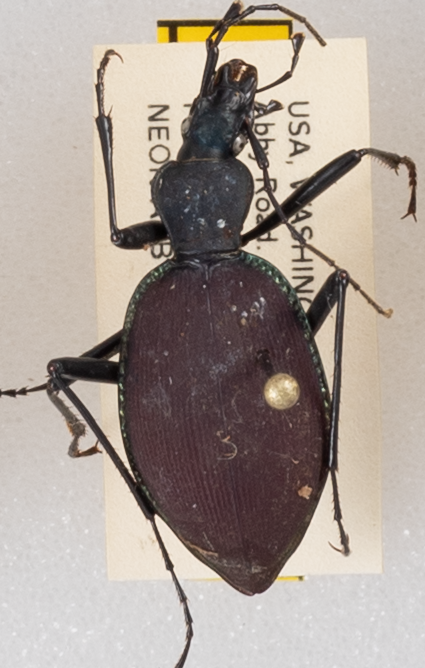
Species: Scaphinotus angusticollis
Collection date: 2019-05-14
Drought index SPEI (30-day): -2.09
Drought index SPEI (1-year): -2.09
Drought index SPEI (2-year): -2.09